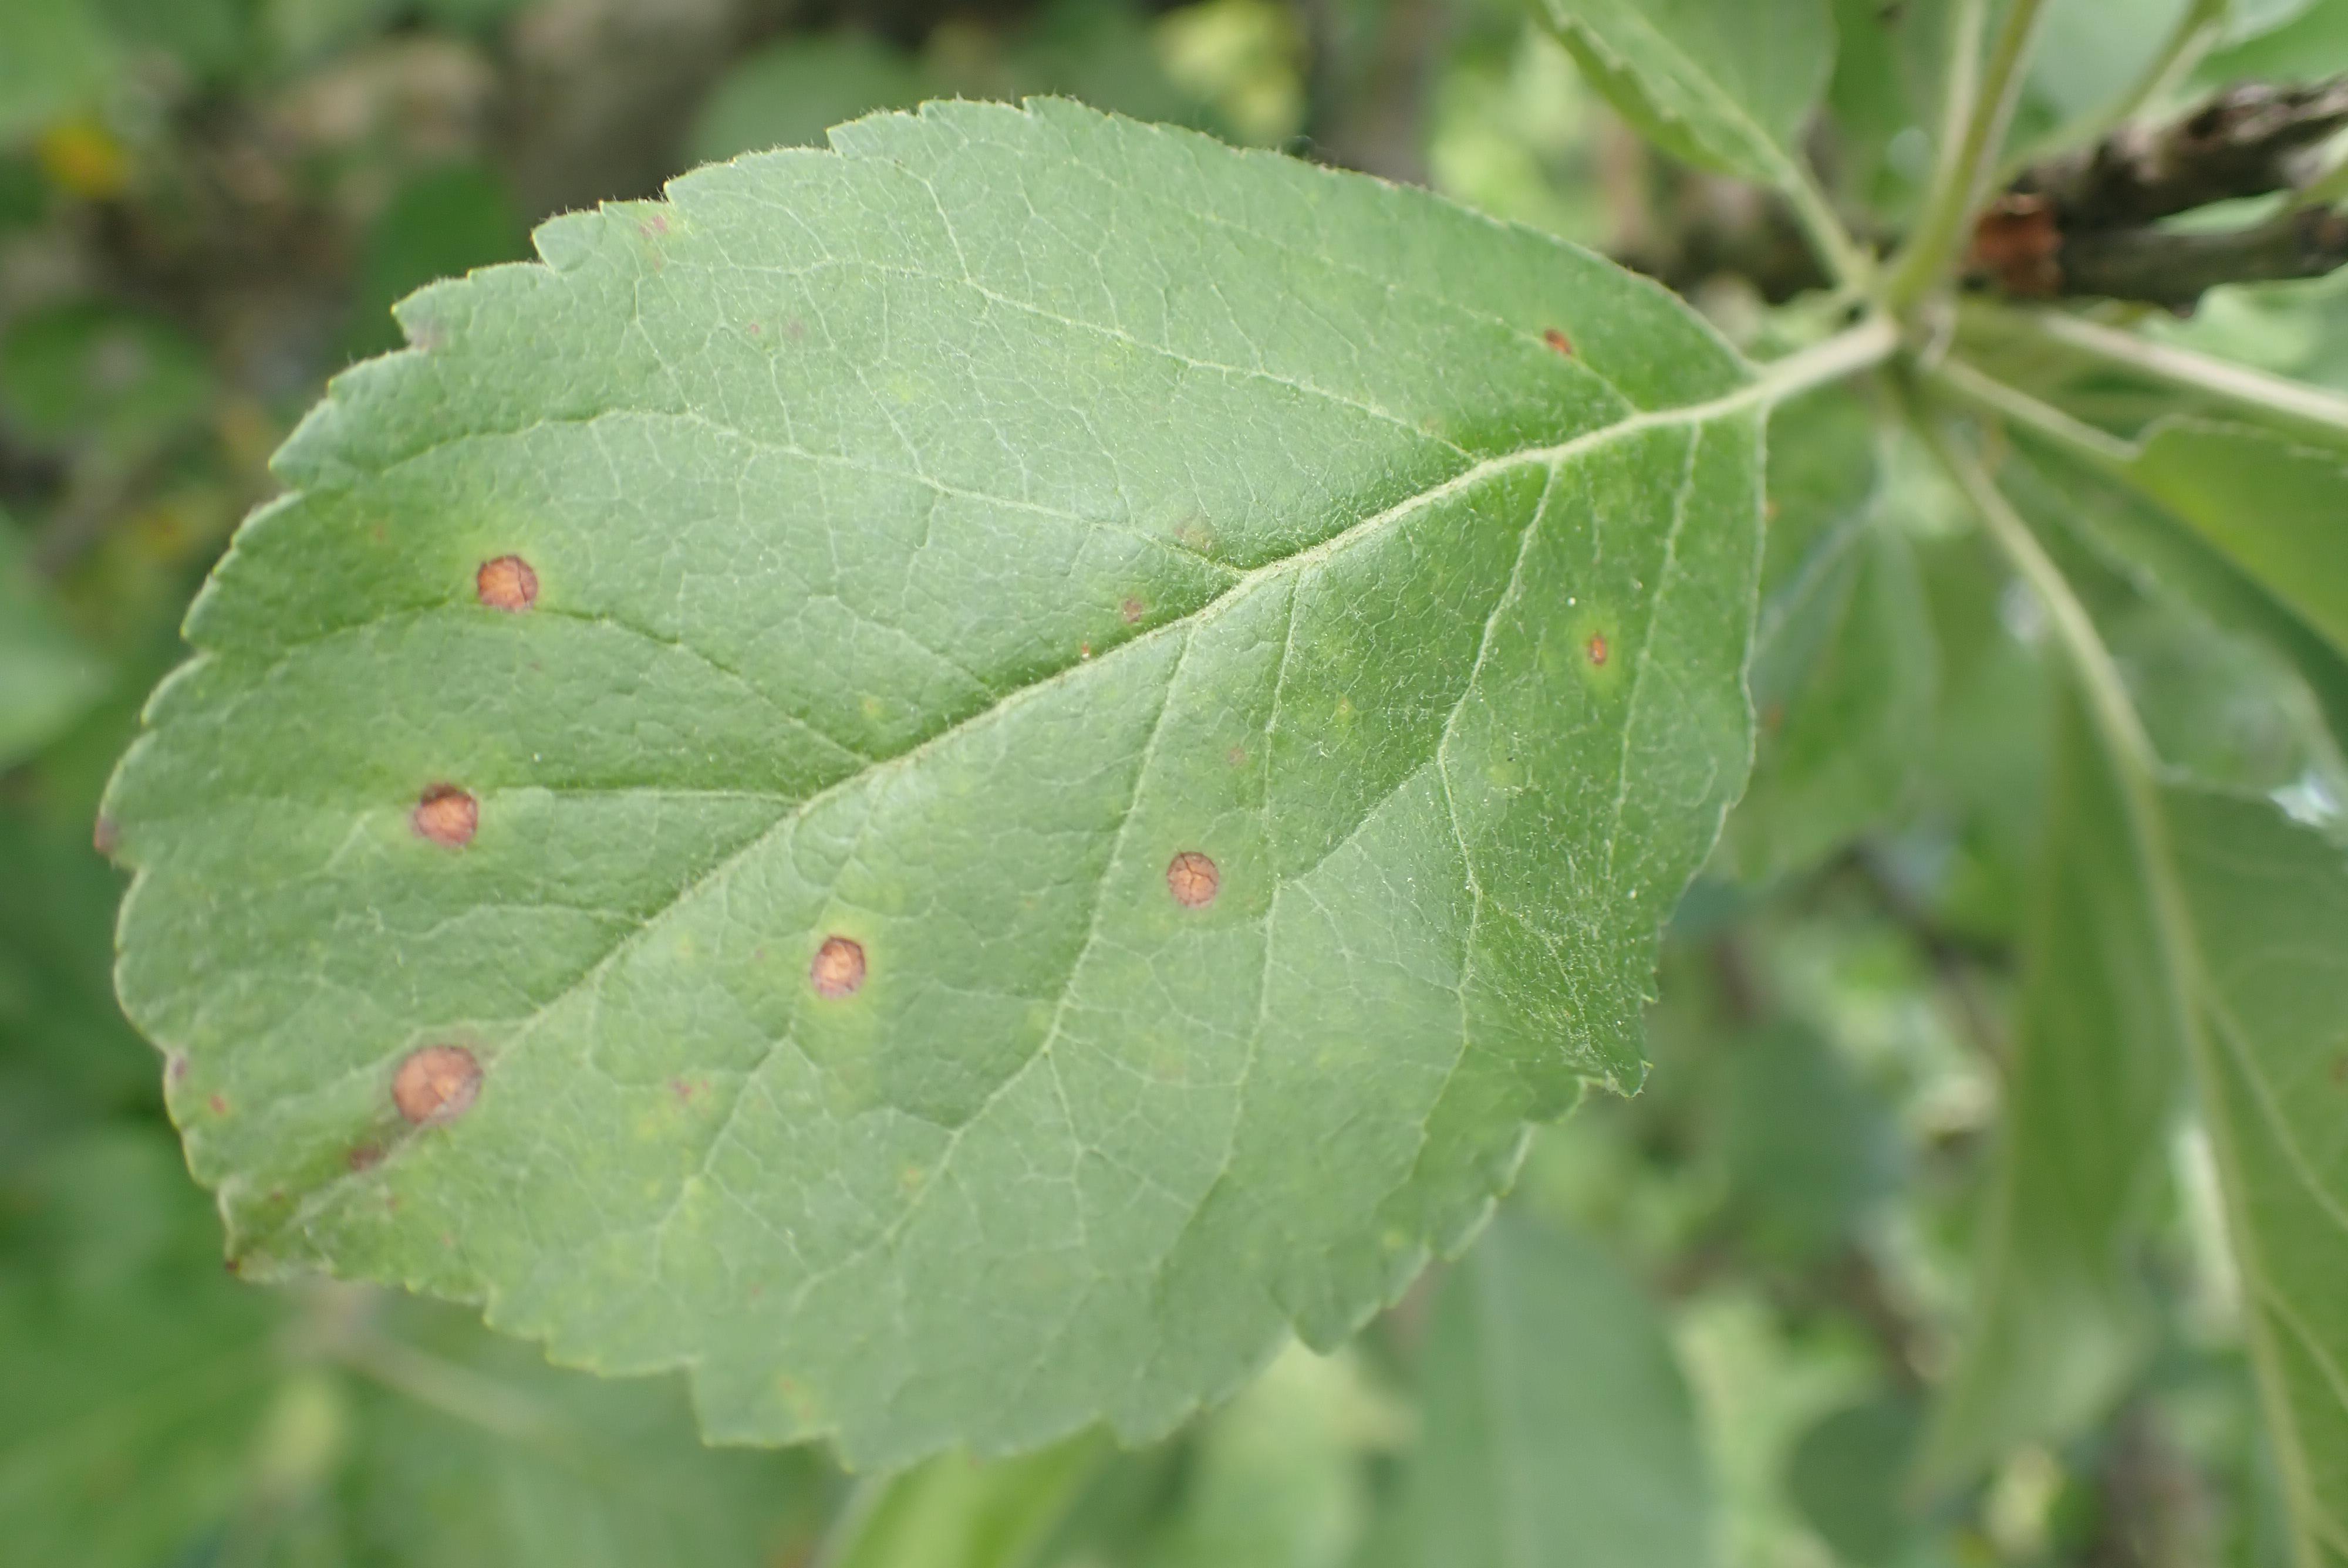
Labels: complex